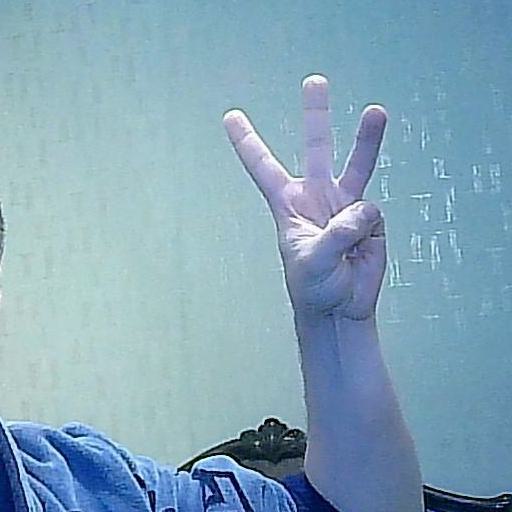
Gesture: three